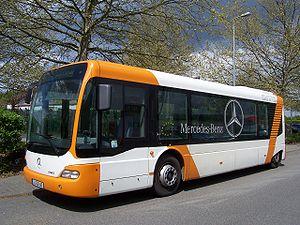
Bus of the Year et Coach of the Year, également connu sous les noms de International Bus of the Year et International Coach of the Year est un titre attribué aux modèles d'autobus et d'autocars sur deux ans, sur le marché européen. Le concours est organisé depuis 1989.